Kerr's Miniature Railway

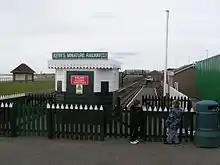
Station entrance

The railway had six locomotives, two of which were steam and built by Herbert Bullock in the 1930s. The railway also operated three miniature vehicles (two buses and a fire engine), which gave rides to children along the Arbroath seafront.